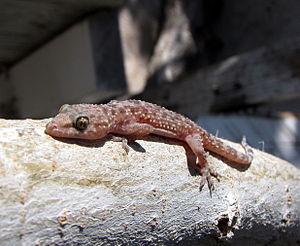
Europæisk halvfingergekko
Europæisk halvfingergekko er en lille natteaktiv gekko som er almindelig ved Middelhavet og er blevet spredt til mange dele af verdenen. Dens latinske navn er Hemidactylus turcicus.